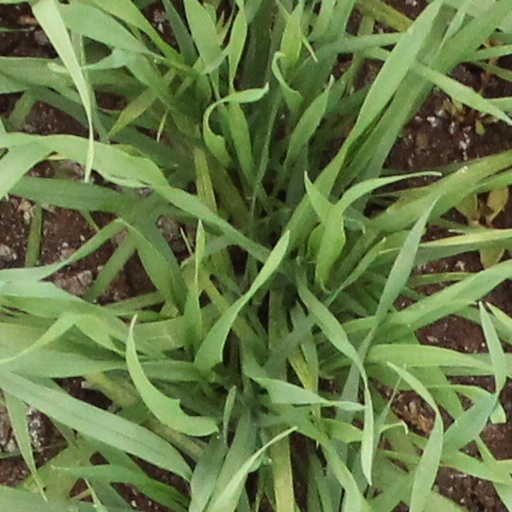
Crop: wheat